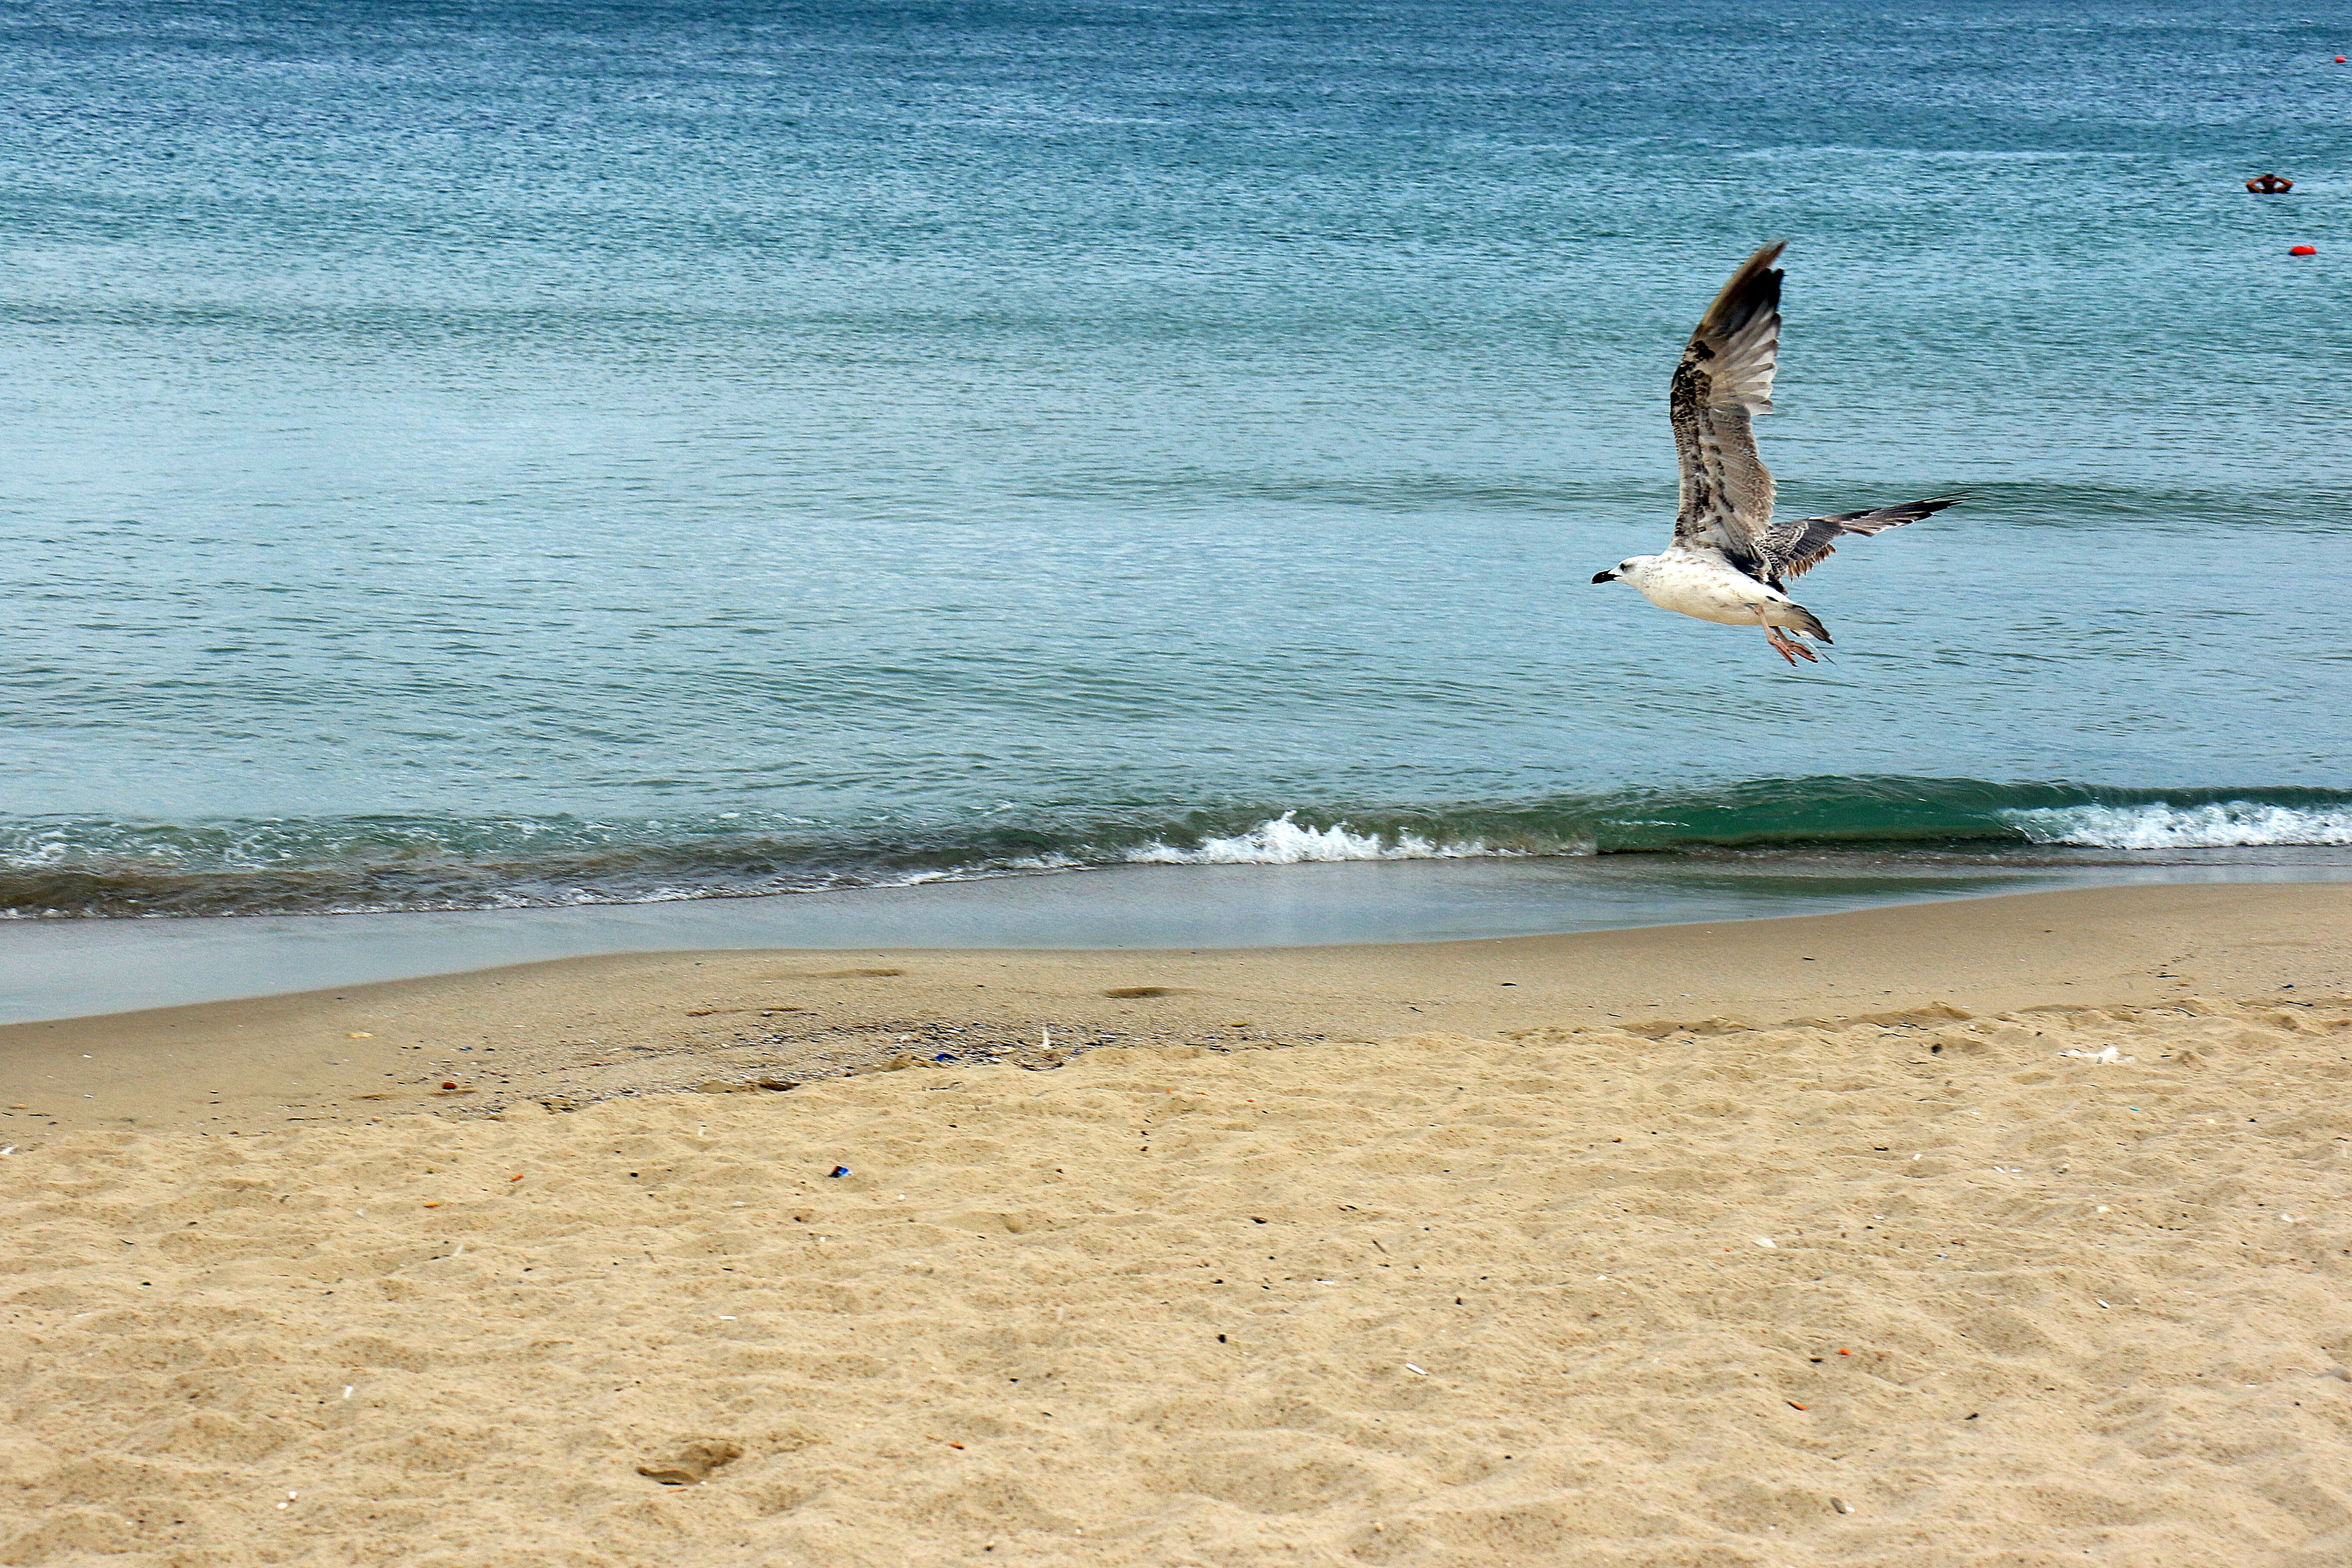
beach, sea, coast, sand, ocean, bird, shore, wave, seabird, vacation, gull, bay, body of water, landscapes, cape, bulgaria, the coast, the waves, the seagulls, wind wave